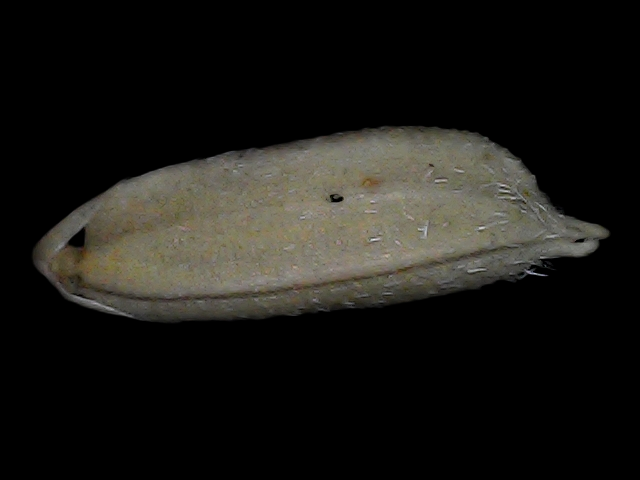
Rice variety: Bd79